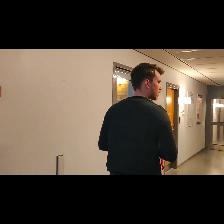
Label: Human